Sula Lighthouse

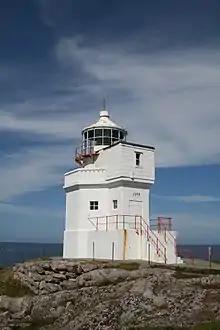
View of the lighthouse

Sula Lighthouse is a coastal lighthouse in Frøya Municipality in Trøndelag county, Norway. The lighthouse is located on the island of Sula. The lighthouse was originally built here in 1793 and another in 1804. The current tower was built in 1909. It is part of a series of lighthouses along the Froan islands in Frøya including the Finnvær Lighthouse, Vingleia Lighthouse, and Halten Lighthouse. It is lit from July 21 until May 16 each year. It is not lit during the summer due to the midnight sun of the region.